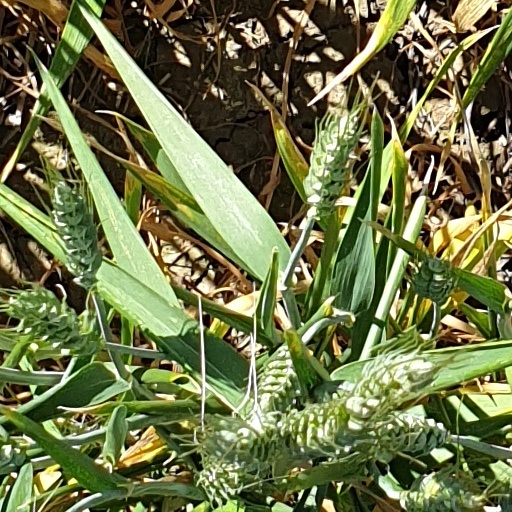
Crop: wheat